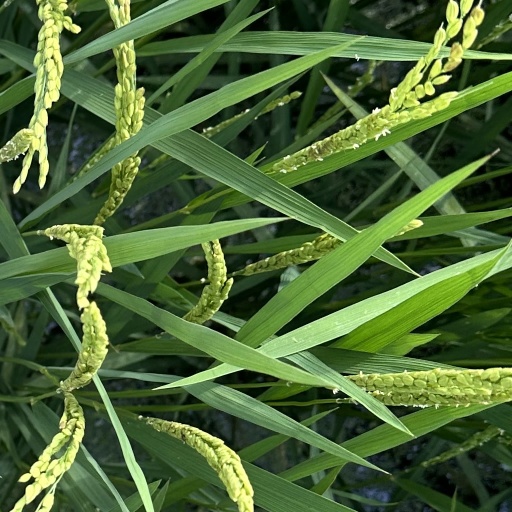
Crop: rice